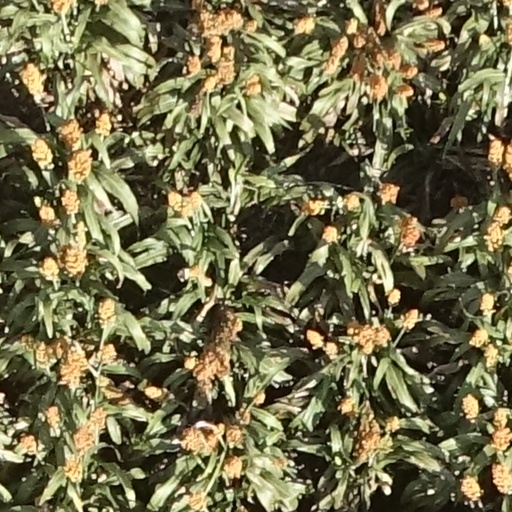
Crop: sorghum